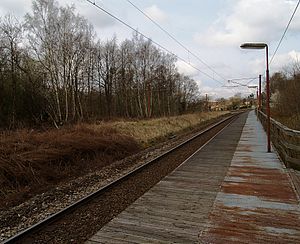
Høvelte Trinbræt
Høvelte station
Høvelte Station, populært kaldet Høvelte Trinbræt, er et trinbræt på S-tog's-linjen mellem Birkerød og Allerød. Trinbrættet, som ikke er nævnt i publikumskøreplanen, betjener primært Høvelte Kaserne. Der er kun perron ved det nordgående spor, og det er kun enkelte tog tidlig morgen og sen aften, der standser for at afsætte passagerer. På andre tidspunkter kan soldater spørge lokomotivføreren om han vil standse ved trinbrættet.